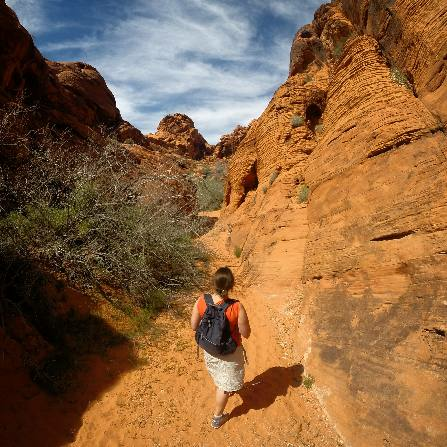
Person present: Yes